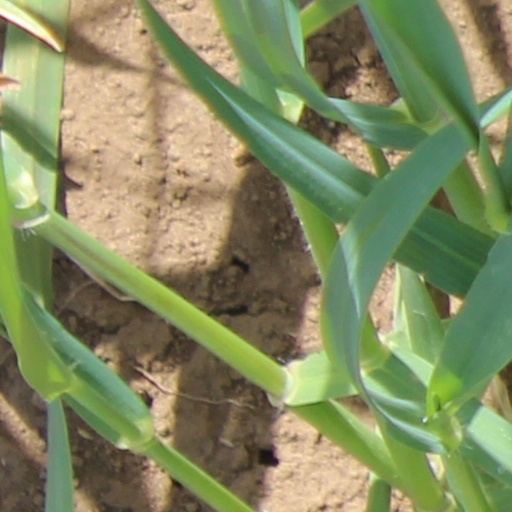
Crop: wheat